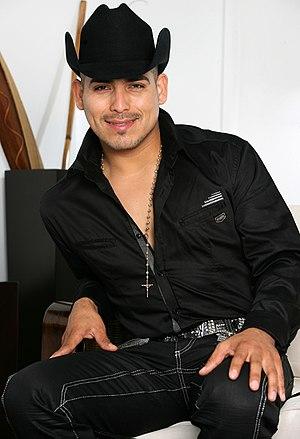
La voz... México est une émission de télévision mexicaine de télé-crochet musicale diffusée sur Azteca Uno.